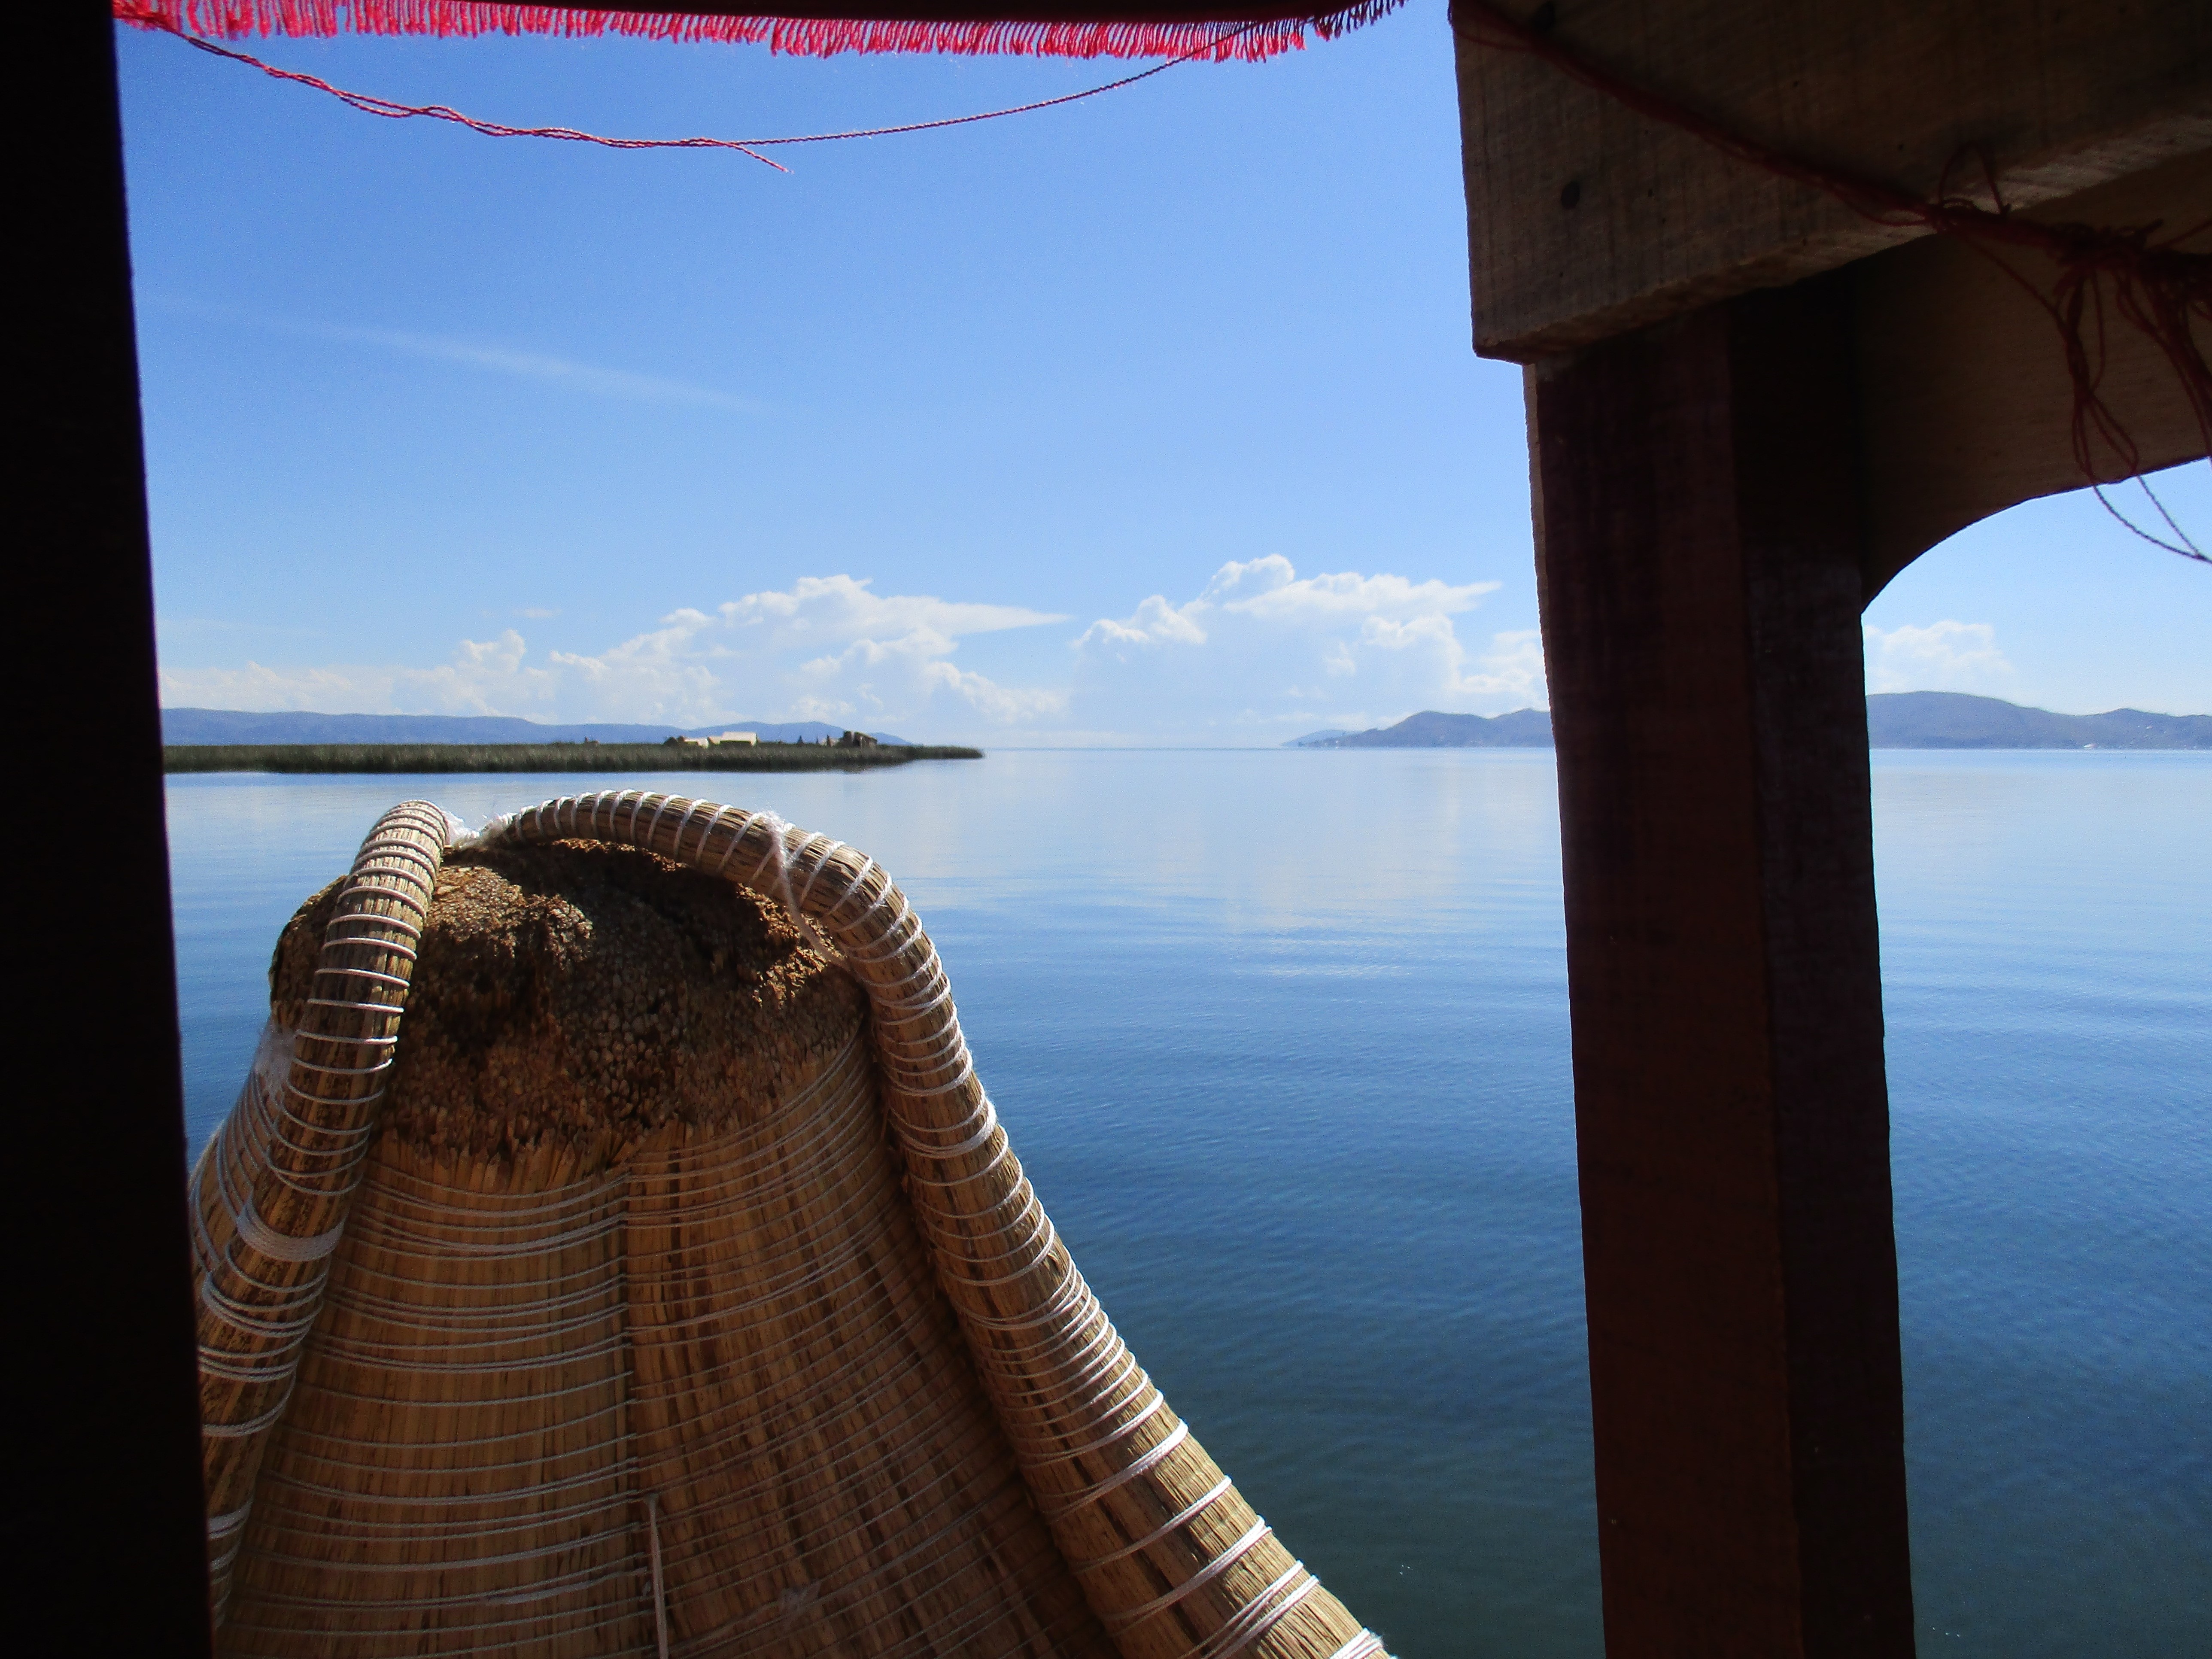
beach, sea, coast, ocean, horizon, vacation, cliff, reflection, vehicle, tower, bay, terrain, cape